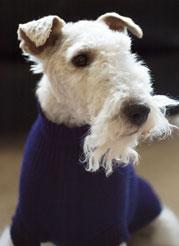
wire-haired_fox_terrier